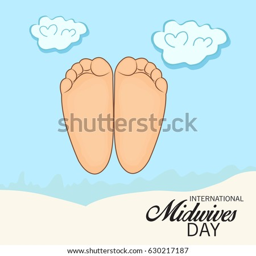
vector illustration of a banner for holiday .